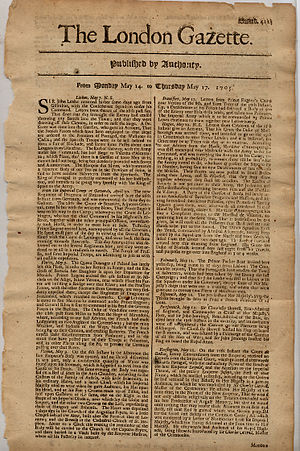
London Gazette / Historie
London Gazette, 14.-17. Maj 1705 med detaljer om John Leakes tilbagekomst fra Gibraltar efter Slaget ved Cabrita point.
London Gazette er den britiske pendant til Statstidende – dvs. et blad som udgives af den britiske regering, og indeholder alle officielle nyheder, som skal offentliggøres.